Paul Speer

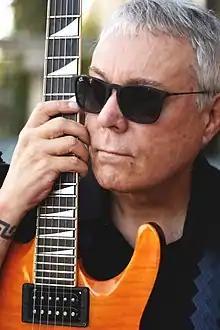
Paul Speer 2020

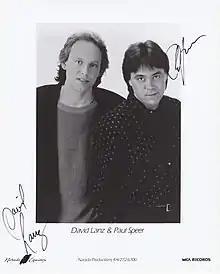
David Lanz and Paul Speer 1990

Speer attended music school at the University of Idaho in Moscow before moving to Seattle to play in nightclub bands. In the mid 1970s, he took up residence in Los Angeles where his interest expanded into audio production and engineering. Speer returned to Seattle in the late 1970s and began producing records in local recording studios and in his own studio.